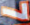
Number: 7